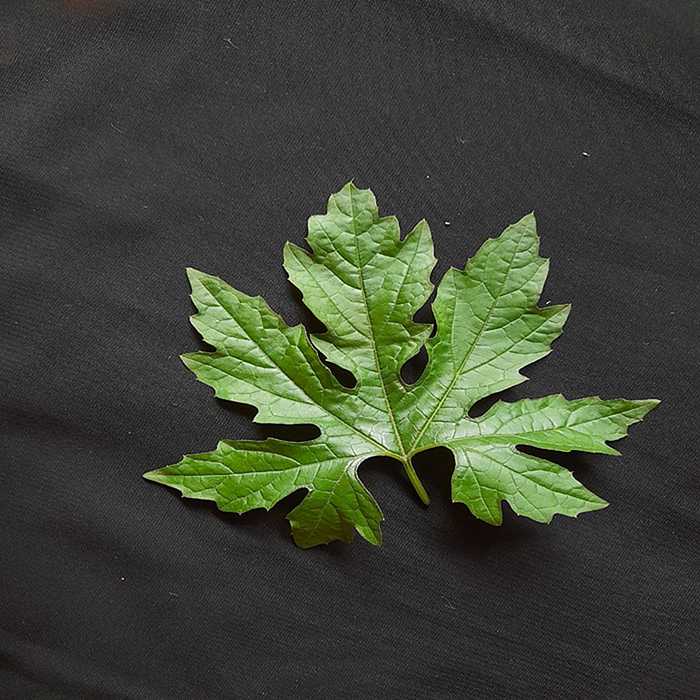
Plant: Bitter Gourd
Label: Fresh leaf